Hungary

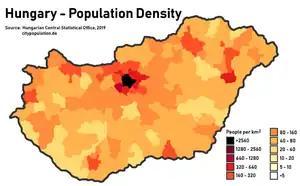
Population density in Hungary by district

Hungary has 3,152 municipalities as of 15 July 2013: 346 towns (Hungarian term: , plural: ; the terminology does not distinguish between cities and towns – the term town is used in official translations) and 2,806 villages (Hungarian: , plural: ) which fully cover the territory of the country. The number of towns can change, since villages can be elevated to town status by act of the president. Budapest has a special status and is not included in any county while 23 of the towns are so-called urban counties ( – town with county rights). All county seats except Budapest are urban counties. Four of the cities (Budapest, Miskolc, Győr, and Pécs) have agglomerations, and the Hungarian Statistical Office distinguishes seventeen other areas in earlier stages of agglomeration development. The largest city is Budapest. There are more than 100 villages with fewer than 100 inhabitants while the smallest villages have fewer than 20 inhabitants.